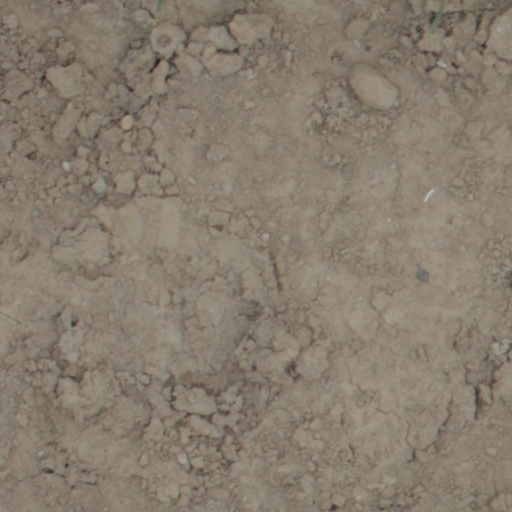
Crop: wheat